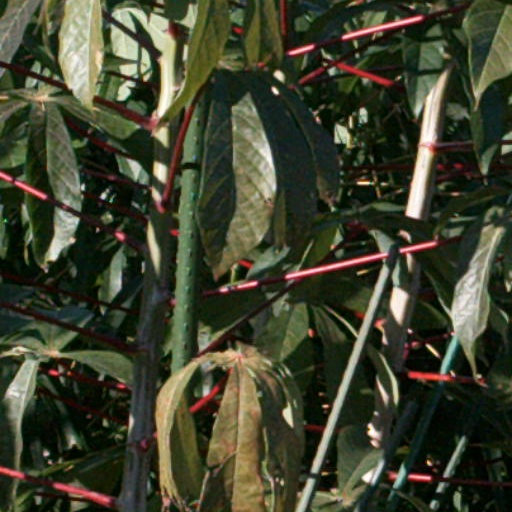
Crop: cassava